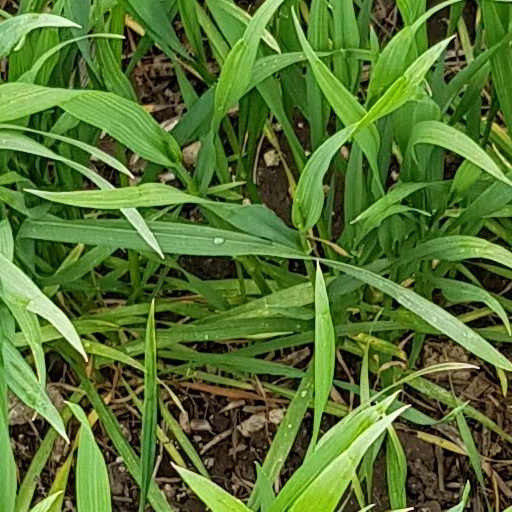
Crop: wheat